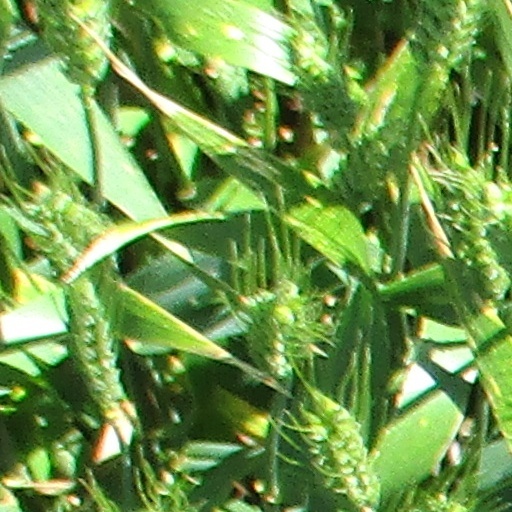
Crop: wheat